Abortion in Wyoming

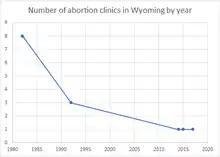
Number of abortion clinics in Wyoming by year

Between 1982 and 1992, the total number of abortion clinics in the state declined by three, going from eight to five. In 1990, family practice Emerg-A-Care opened in Jackson as urgent care so that tourists in the area would feel comfortable visiting if they needed medical treatment. Among the services they offered were abortion services.